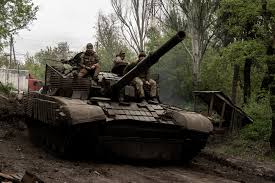
Label: T-80